Dendera Temple complex

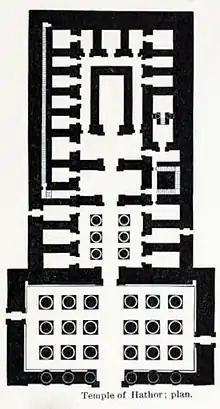
Plan of Hathor Temple

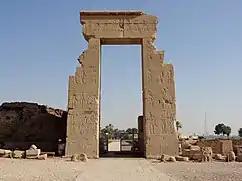
"Gate of Domitian and Trajan" northern entrance of the Temple of Hathor, in Dendera, Egypt.

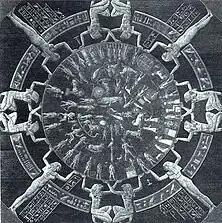
The Denderah zodiac

The temple that dominates this complex, the structure that commands the attention of those who visit, is the Temple of Hathor. The original temple structure underwent continuous modifications throughout the Middle Kingdom and up until the beginning of the reign of the Roman emperor Trajan. The existing temple's structure began construction in 54 B.C.E, the late Ptolemaic period, under the reign of Ptolemy Auletes. The hypostyle hall was built in the Roman period under Tiberius.